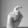
ASL letter: X